Geology of Seychelles

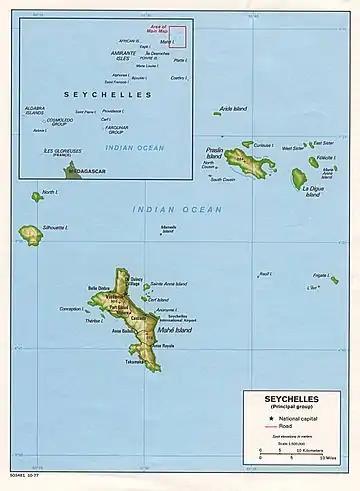
Map of the Seychelles

The geology of Seychelles is an example of a felsic granite microcontinent that broke off from the supercontinent Gondwana within the past 145 million years and become isolated in the Indian Ocean. The islands are primarily granite rock, with some sequences of sedimentary rocks formed during rift basin periods or times when the islands were submerged in shallow water.